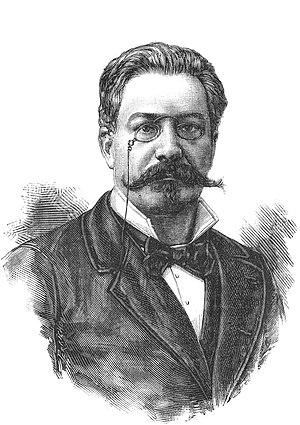
""M. Barbe, ministre de l'Agriculture""."
Cette page concerne les événements qui se sont produits durant l'année 1836 en Lorraine.
François Barbe, dit Paul Barbe, né le 4 février 1836 à Nancy et mort le 29 juillet 1890 à Paris, est un industriel français.